Philosophy of religion

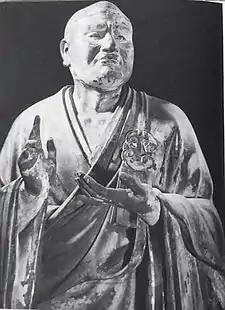
The Buddhist Vasubandhu argued against Hindu creator god views and for an impersonal conception of absolute reality that has been described as a form of Idealism.

Eastern religions have included both theistic and other alternative positions about the ultimate nature of reality. One such view is Jainism, which holds a dualistic view that all that exists is matter and a multiplicity of souls ("jiva"), without depending on a supreme deity for their existence. There are also different Buddhist views, such as the Theravada Abhidharma view, which holds that the only ultimately existing things are transitory phenomenal events ("dharmas") and their interdependent relations. Madhyamaka Buddhists such as Nagarjuna hold that ultimate reality is emptiness ("shunyata") while the Yogacara holds that it is "vijñapti" (mental phenomena). In Indian philosophical discourses, monotheism was defended by Hindu philosophers (particularly the Nyaya school), while Buddhist thinkers argued against their conception of a creator god (Sanskrit: Ishvara).